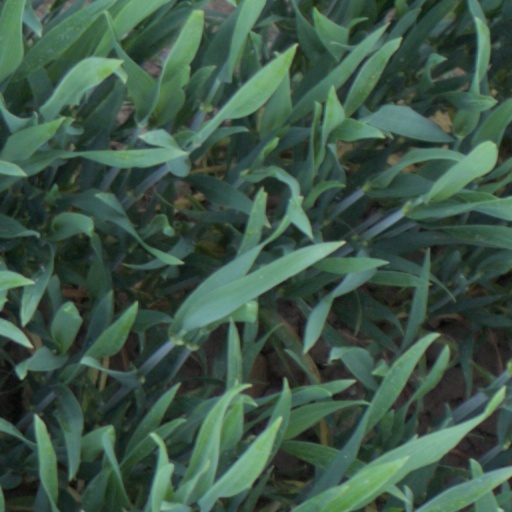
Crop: wheat